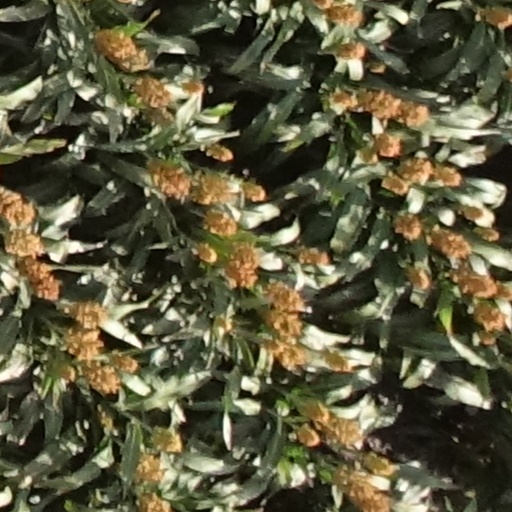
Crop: sorghum